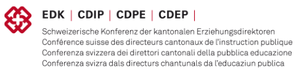
La Conférence suisse des directeurs cantonaux de l'instruction publique est une conférence intercantonale qui réunit l'ensemble des 26 membres des gouvernements cantonaux suisses responsables du portefeuille éducation, formation, culture et sport dans leurs cantons respectifs.